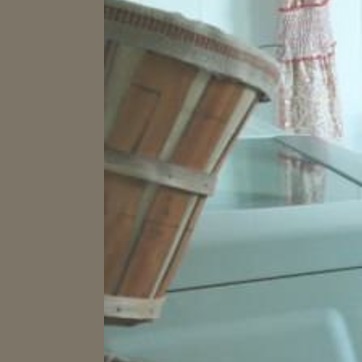
Material: wood